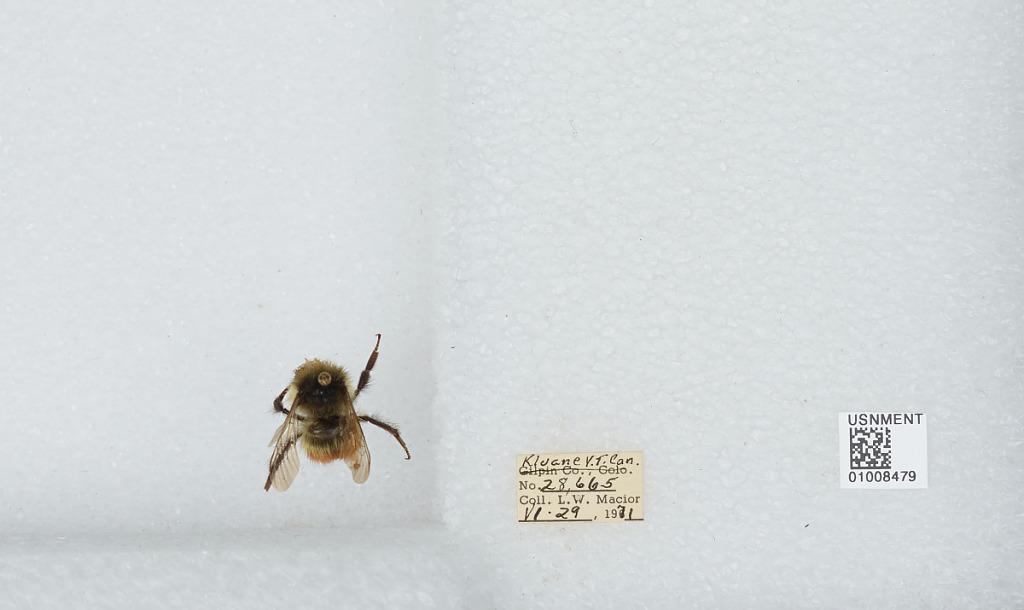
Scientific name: Bombus (Pyrobombus) flavifrons Cresson
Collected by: L. Macior
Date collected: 1971-6-29
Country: Canada
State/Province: Yukon Territory
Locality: Kluane
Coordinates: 60.75, -139.5